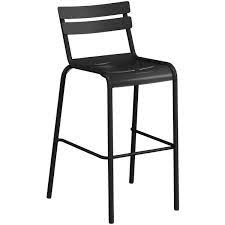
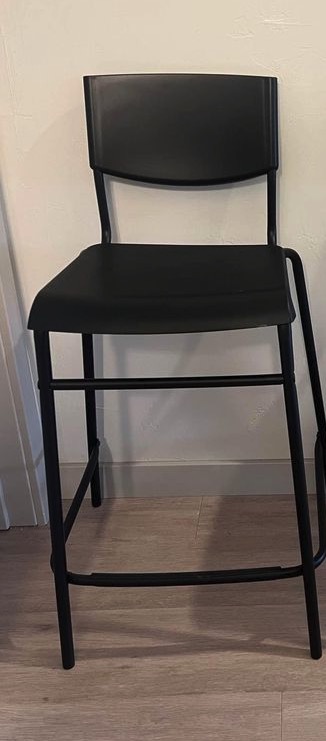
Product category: stool
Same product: no